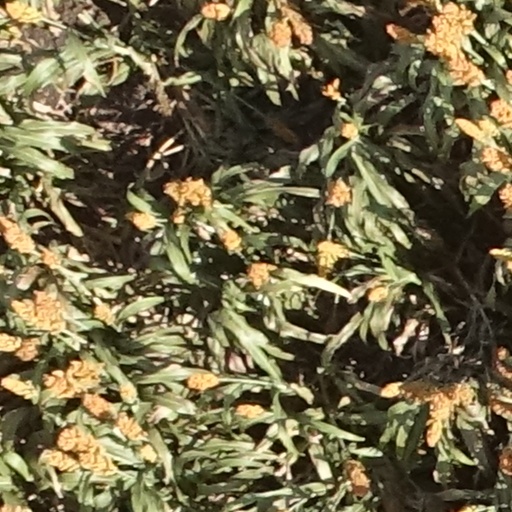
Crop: sorghum